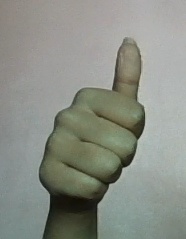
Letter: aleff